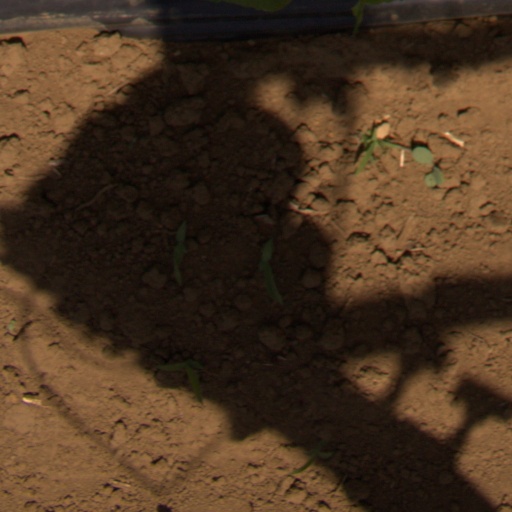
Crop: Jerusalem artichoke